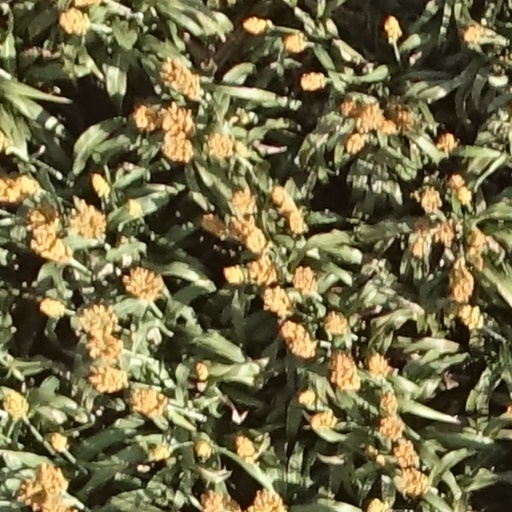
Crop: sorghum